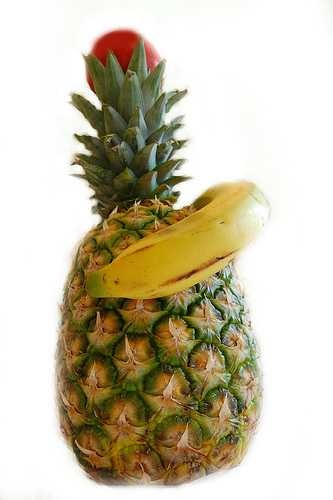
Label: Banana